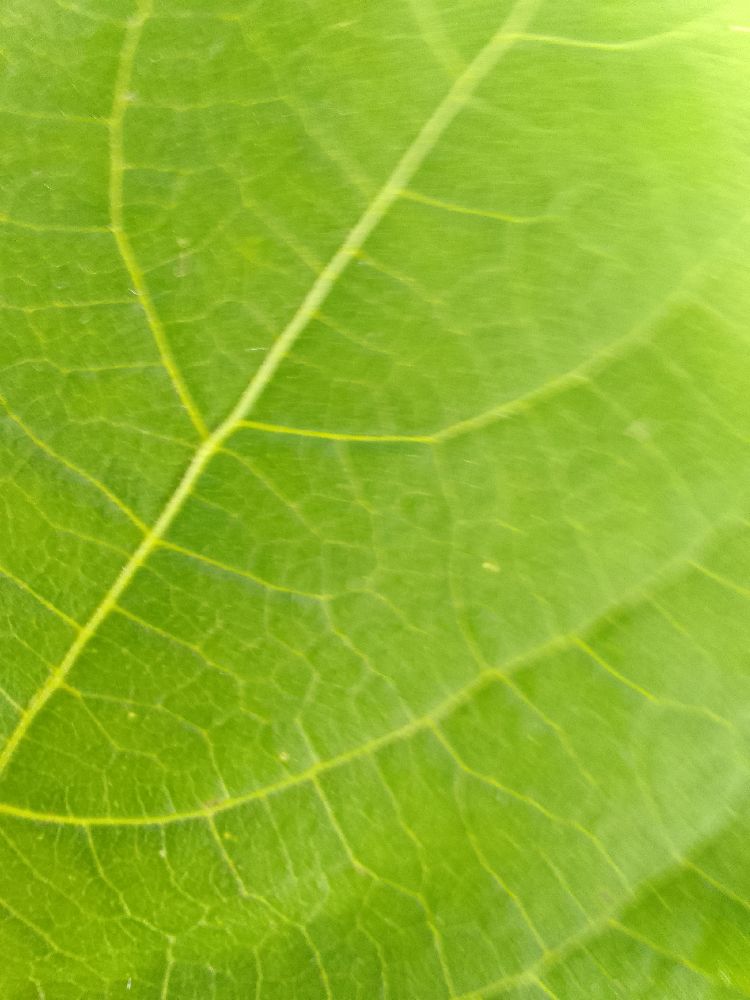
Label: healthy